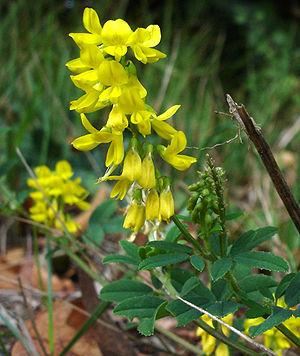
Le mélilot élevé est une plante herbacée à fleurs jaunes de la famille des Fabacées, sous-famille des Faboideae, tribu des Trifolieae. Cette espèce présente un intérêt comme plante mellifère et comme plante fourragère. Elle peut aussi constituer un bon engrais vert.
Cette liste de Tracheophyta de Bosnie-Herzégovine, ainsi que d’espèces introduites est un aperçu incomplet d’espèces de mousses, de fougères, de gymnospermes et d’angiospermes citées dans la littérature disponible en langues bosniaque, croate, serbe et serbo-croate. Cet aperçu n’inclue pas des espèces cultivées ni celles occasionnellement introduites.